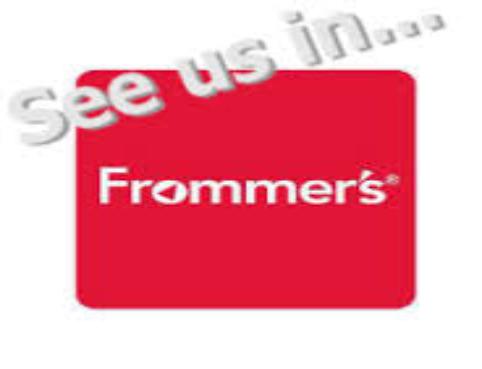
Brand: Frommer's
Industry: Necessities